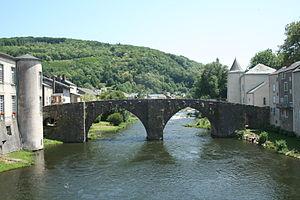
Brassac (Tarn) - Pont vieux sur l'Agout.
Le pont vieux de Brassac est un pont bâti sur l'Agout entre deux quartiers de la commune de Brassac dans le Tarn en France.
Cette liste de ponts de France présente une liste de ponts remarquables de France, tant par leurs caractéristiques dimensionnelles, que par leur intérêt architectural ou historique.
Cet article recense les monuments historiques du département du Tarn, en France, à l'exception des :